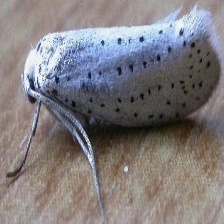
Species: BIRD CHERRY ERMINE MOTH